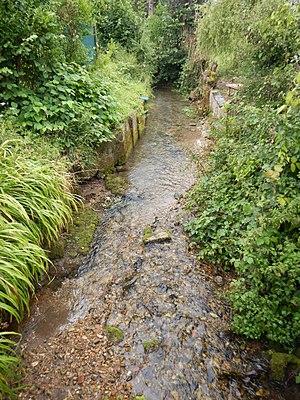
Vue de l'Embrienne, Vallée de l'Embrienne (dans les Sept Vallées dans le département du Pas-de-Calais, en Région Hauts-de-France, le 10 aout 2017 (première quinzaine du mois inhabituellement pluvieuse dans la région). Le fond de la rivière là où il n'est pas envasé est tapissé de morceaux de rognons de silex. A l'été 2017, certains segments de la première moitié de ce cours d'eau présentent des indices de pollution (tapis et filasses bactériennes, absence de plantes aquatiques, faible nombre d'invertébrés) et d'autres semblent très propres (mais avec peu de poissons et peu d'organismes animaux visibles). Remarque
L'Embrienne est un ruisseau puis une petite rivière du département Pas-de-Calais, dans la région Hauts-de-France et un affluent droit de la Créquoise, donc un sous-affluent du fleuve côtier la Canche.